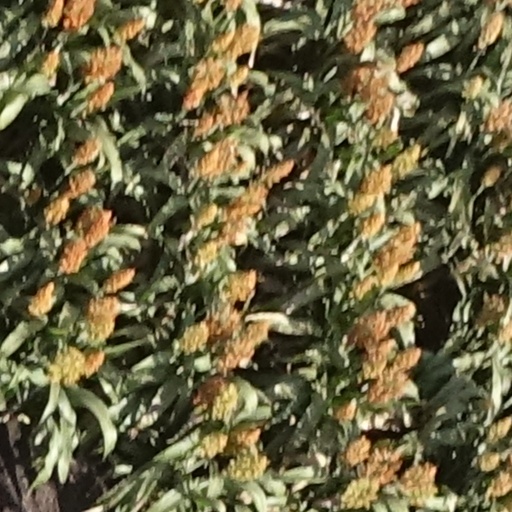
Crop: sorghum